Mid-Norfolk Railway

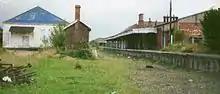
Derelict remains of Dereham station in 1990.

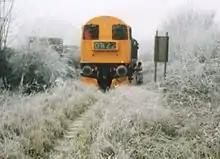
The first MNR train to Yaxham, December 1994

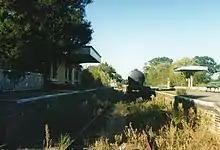
County School in 1996, before restoration by the MNRPT.

In response to the approaching closure of the entire branch between Wymondham, Dereham and North Elmham, the Great Eastern Railway (1989) Limited formed to save the line. The F&DRS backed this scheme, and signed its lease of County School station over to the company. The society, renamed the Mid-Norfolk Railway Society in 1990, continued to provide financial backing and manpower for the development of the County School site. The running line was extended over towards North Elmham, and a collection of rolling stock was built up. The first passenger train, a Mk2 brake coach converted to work as a DBSO with an industrial diesel locomotive, operated at the County School site on 2 November 1991.